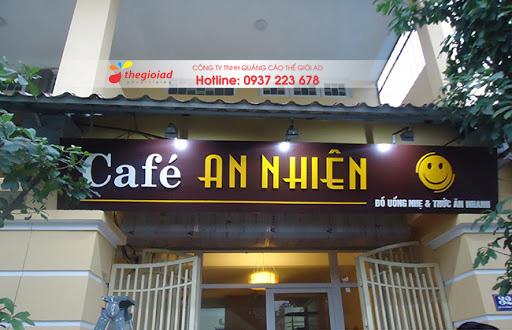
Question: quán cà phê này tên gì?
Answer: tên an nhiên